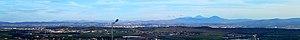
Panorama de la ville de Chlef depuis les plateaux de la commune limitrophe Chettia
Chlef, anciennement Castellum Tingitanum à l'époque romaine, puis El Esnam et rebaptisée Orléansville à l'époque française, est une commune algérienne située dans le nord de l'Algérie, dans la wilaya de Chlef dont elle est le chef-lieu, Chlef est à mi-chemin entre Alger, la capitale, et Oran, deuxième ville d'Algérie.